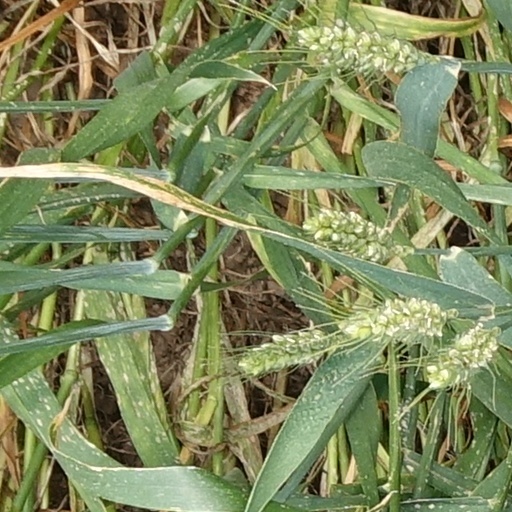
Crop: wheat